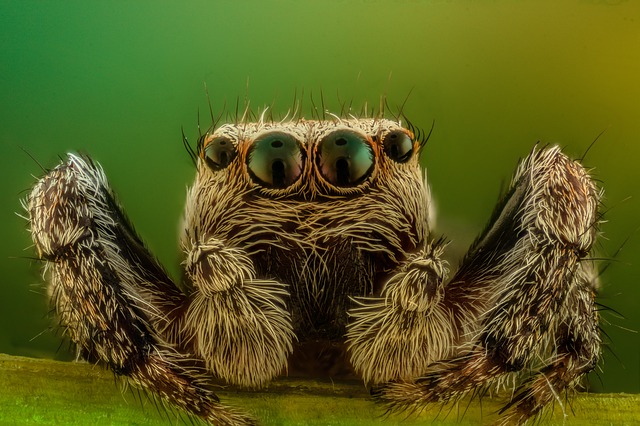
Label: ragno